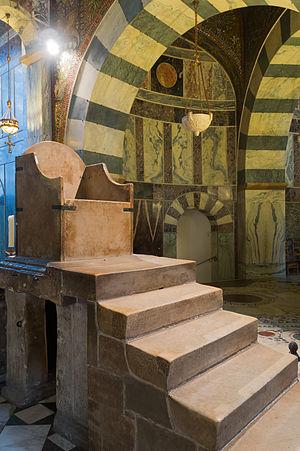
Le trône de Charlemagne, Cathédrale d'Aix-la-Chapelle, Allemagne.
La chapelle palatine d’Aix-la-Chapelle était la chapelle privée de Charlemagne située à Aix-la-Chapelle, une ville d'Allemagne dans le Land de Rhénanie-du-Nord-Westphalie. Commencée vers 792, consacrée en 804 et achevée en 805, elle fait partie du palais d'Aix-la-Chapelle. Elle contient les restes de Charlemagne et a été le site de couronnements pendant environ 600 ans. Elle a été intégrée dans l'actuel cathédrale d'Aix-la-Chapelle.